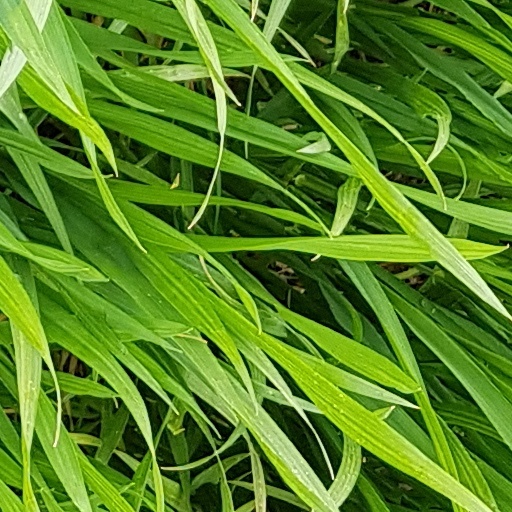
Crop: wheat